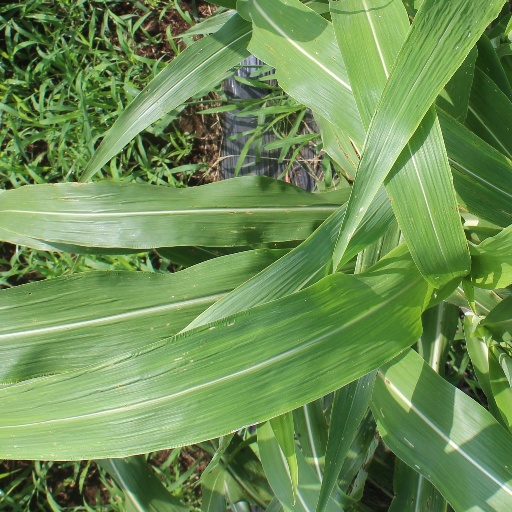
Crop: sorghum